Ellis Island Immigrant Hospital

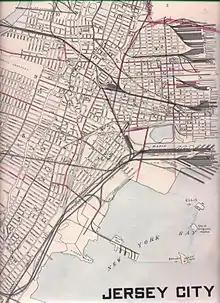
Early 20th-century map showing the "Site of Emigrants Hospital"

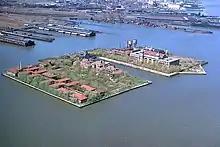
Ellis Island as seen from the air in the early 1970s, with the hospital at the southern (left) side of the island which had been created with landfill

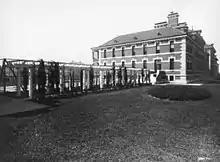
View of the hospital

Prior to being an immigration station, Ellis Island was the site of Fort Gibson, an 18th-century fort which was part of the New York Harbor defenses along with the Battery, Fort Wood on Bedloe's Island, and Fort Jay on Governors Island. By the late 19th century, Fort Gibson was obsolete and the island was used by the Navy to store munitions.